Aby (film)

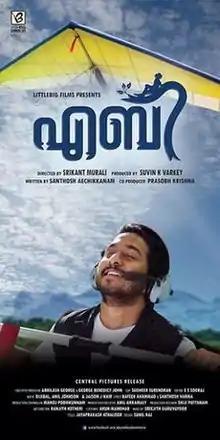
Theatrical Release Poster

Aby is a 2017 Indian Malayalam-language drama film directed by advertisement filmmaker Srikant Murali in his feature directorial debut. It is written by Santhosh Echikkanam and produced by Suvin K Varkey under the banner of Little Big Films. Vineeth Sreenivasan plays the lead and titular character of Aby and Aju Varghese and Suraj Venjaramoodu play supporting characters.